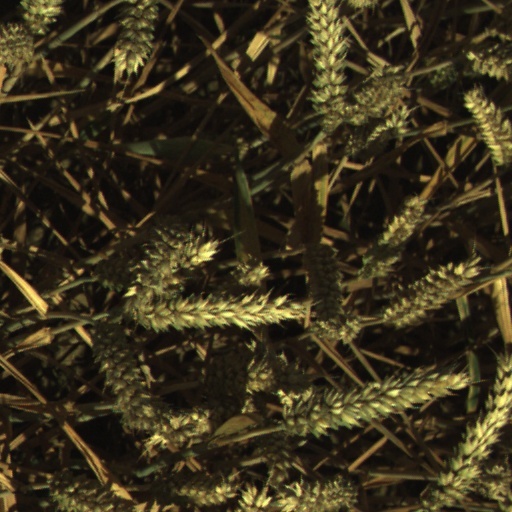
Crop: wheat